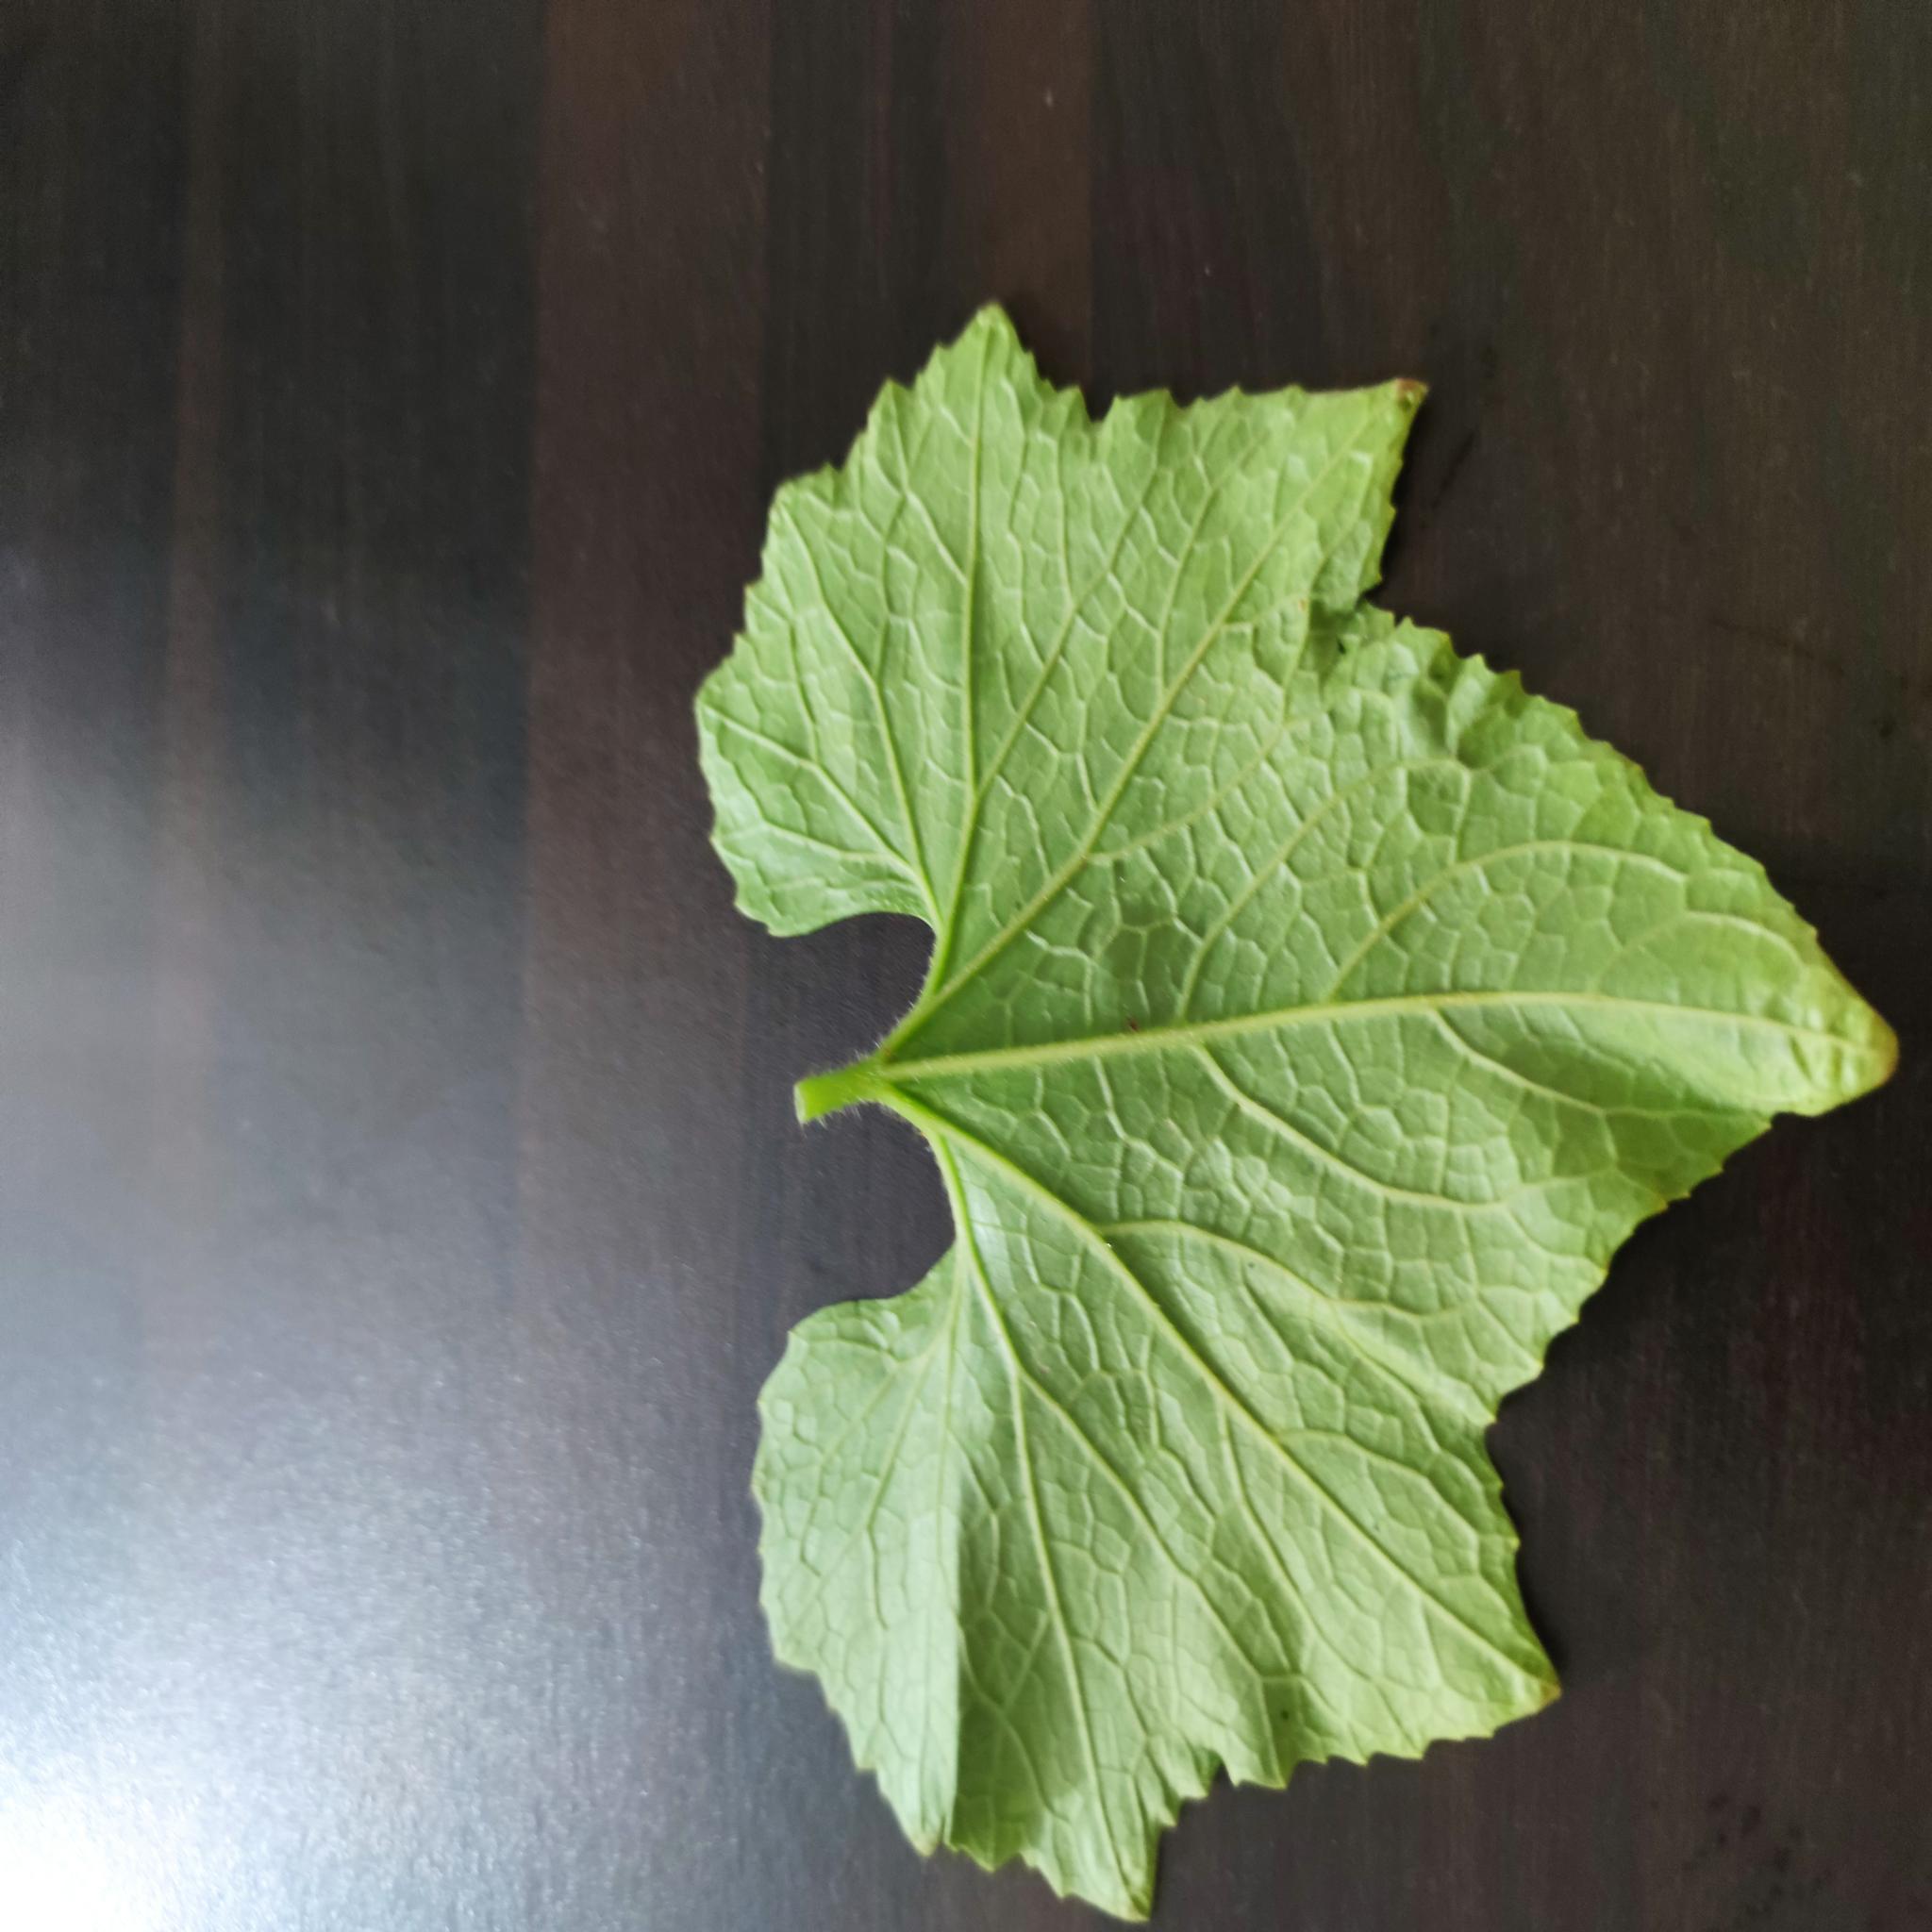
Label: Healthy